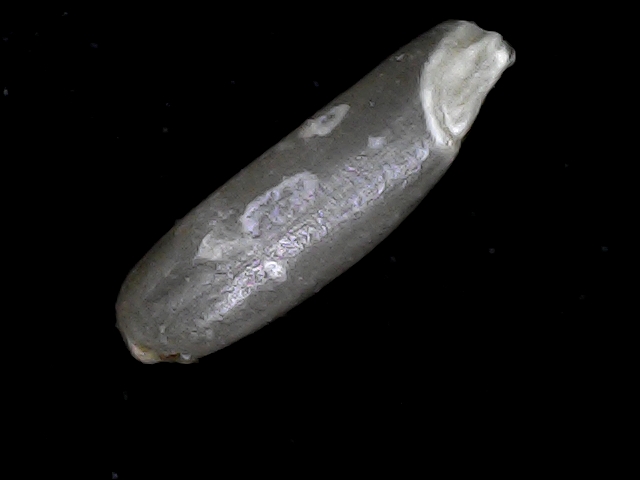
Rice variety: BD70